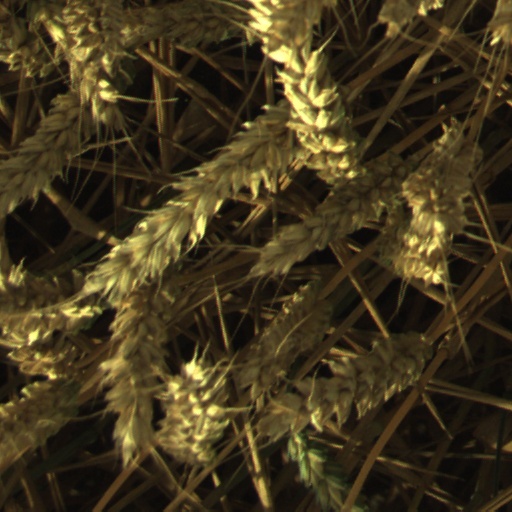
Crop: wheat